Church of the Immaculate Conception, Penang

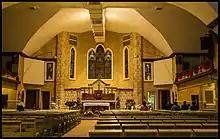
Interior of church

The church was founded in 1811 by Fr. John Baptist Pasqual, from Phuket in Thailand. Fr. Pasqual landed in Pulau Tikus and decided to build a church. Fr. (now a saint), served as the fourth parish priest in the church from 1830 to 1833. He left for Korea to do his missionary work. He was persecuted by the Korean authorities for protecting the Korean Catholics. Pope John Paul II in 1984 canonised him.